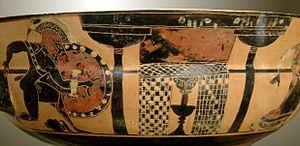
Achille guettant Troïlos (à droite sur cette face). Face A d'un kylix attique à figures noires, v. 570-565 av. J.-C.